Kali Banerjee

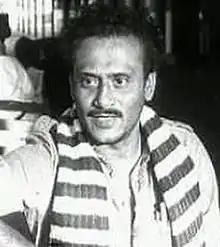

Kaliprasad Banerjee (20 November 1921 – 5 July 1993), professionally known as Kali Banerjee was an Indian actor, who worked in the 1950s–1970s in Bengali cinema. He is best known for his work with film directors like Satyajit Ray in "Parash Pathar" (1958) and Ritwik Ghatak in "Nagarik" (1952) and "Ajantrik" (1958).